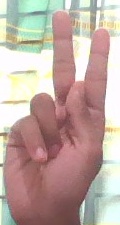
ASL sign: K